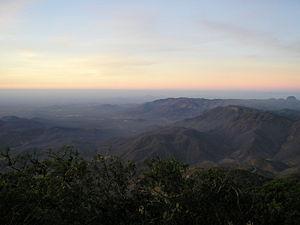
Guaramiranga est une ville du Ceará, située à une centaine de km de Fortaleza, à environ 900 m d’altitude, dans la mésorégion du Nord du Ceará dans l'Est du Brésil.